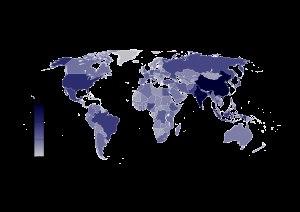
La liste des pays par population comprend 203 pays : 197 États reconnus par l'Organisation des Nations unies, et les six pays reconnus comme États par au moins un membre de l'ONU. Les données sont tirées des instituts officiels nationaux ou du Secrétariat des Nations unies via la division de la population de son Département des affaires économiques et sociales.